Omid Djalili

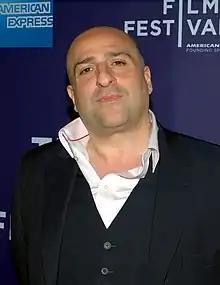
Djalili at the 2010 Tribeca Film Festival

Djalili was born on 30 September 1965 in St Mary Abbots Hospital in Kensington, London, to Iranian Baháʼí parents Ahmad and Parvaneh Djalili. His parents emigrated from Tehran to London in 1958. He has a brother and sister. His mother was a dressmaker who at one point assisted Iranian singer Googoosh. His father was a liaison officer at the Iranian embassy in which he would provide medical assistance. He was also a photographer whose pictures ended up in the newspaper "Kayhan". He attended Holland Park School where he failed A-level exams a record six times and faked his results to gain entry to Ulster University in Coleraine, Northern Ireland, studying English and theatre studies having been turned down by 16 drama schools. Djalili cited Jack Lemmon, Dustin Hoffman, Meryl Streep, Robert De Niro, Christopher Walken and Julia Roberts as influences.